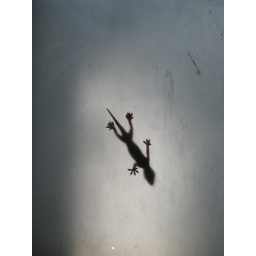
Gecko on window in front of my desk at work